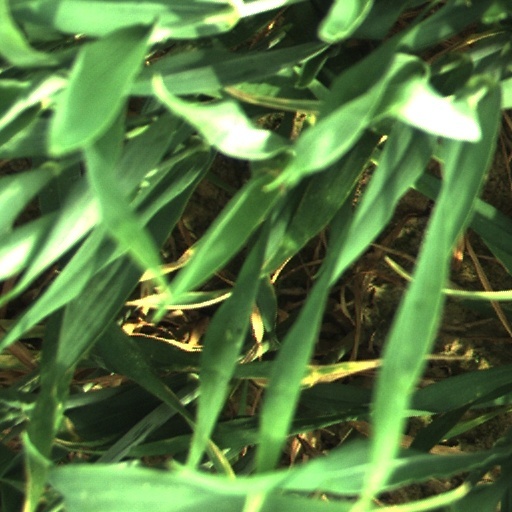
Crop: wheat